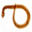
Label: worm